António da Conceição

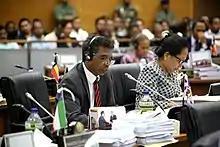
Conceição during a parliamentary session in 2020

On 15 September 2017, Conceição was sworn in as Minister for Commerce and Industry in the VII Constitutional Government under Prime Minister Mari Alkatiri. As that Fretilin / PD minority administration could not prevail in the National Parliament, President Francisco Guterres dissolved the parliament and called a fresh parliamentary election. In the election, held on 12 May 2018, Conceição was again elected, from second place on the PD list, to the parliament, in which the PD initially became part of the opposition. His tenure as a Minister ended when the VIII Constitutional Government took office on 22 June 2018.